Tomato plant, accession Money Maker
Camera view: bottom (45 deg); turntable rotation: 90 degrees
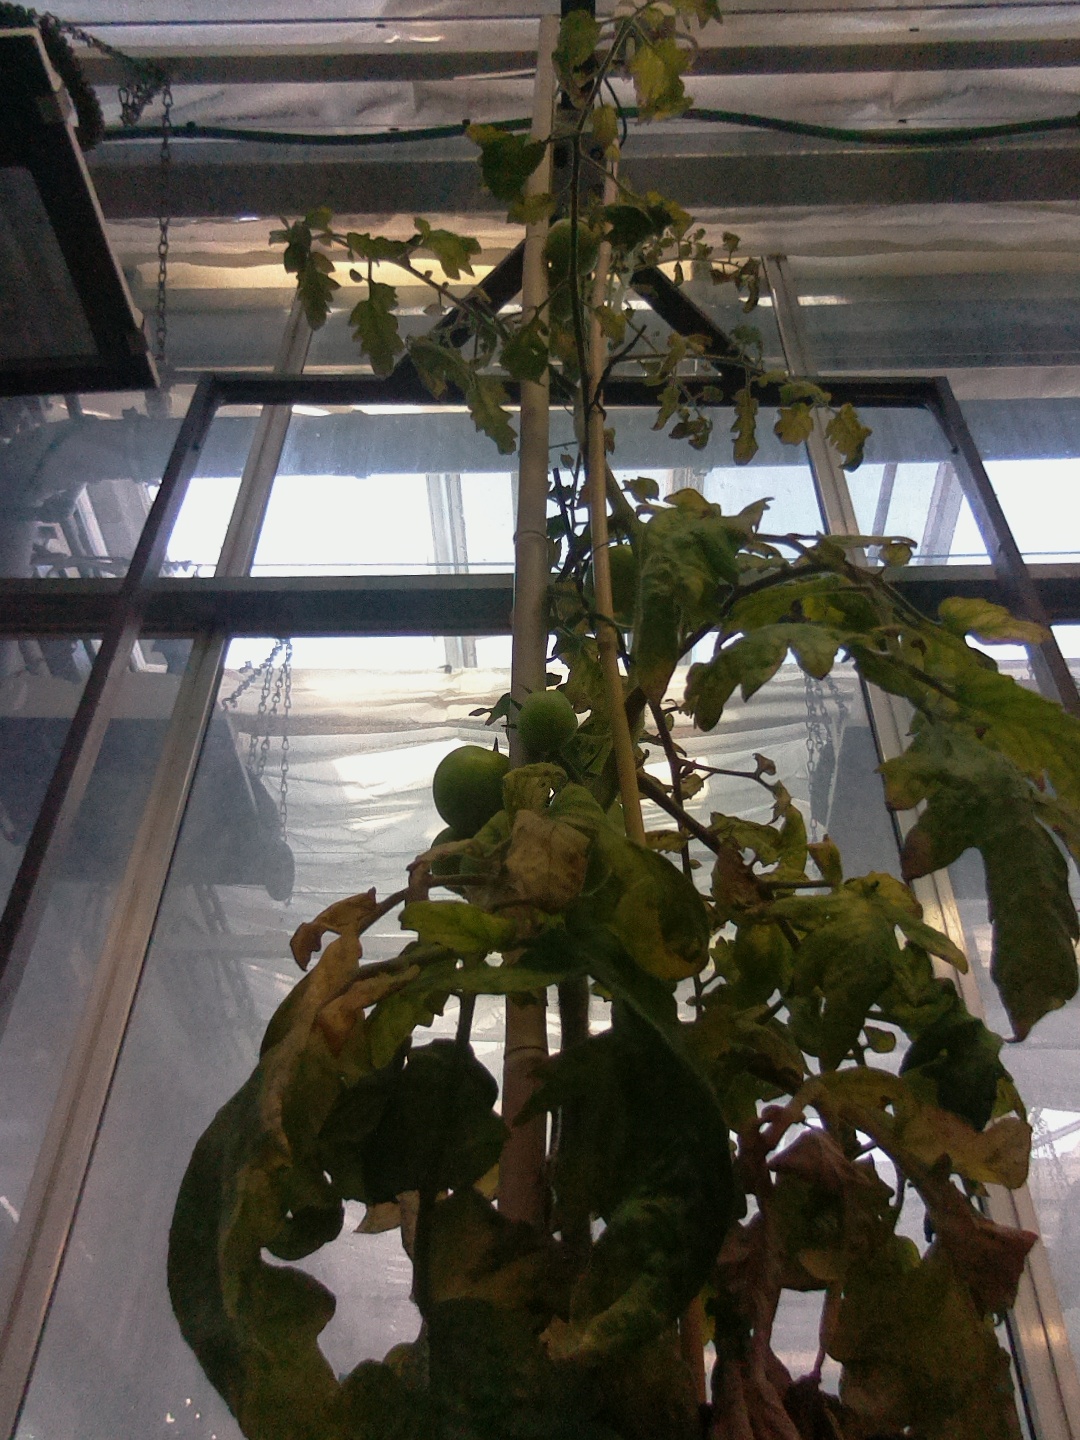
BBCH growth stage 78: 80% -90% of final fruit size